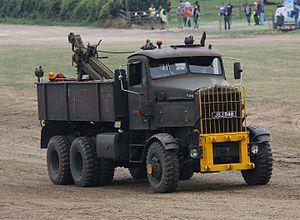
Scammell Lorries Limited fut un fabricant anglais de camions, spécialisé en particulier dans les véhicules militaires et hors route, entre 1921 et 1988.